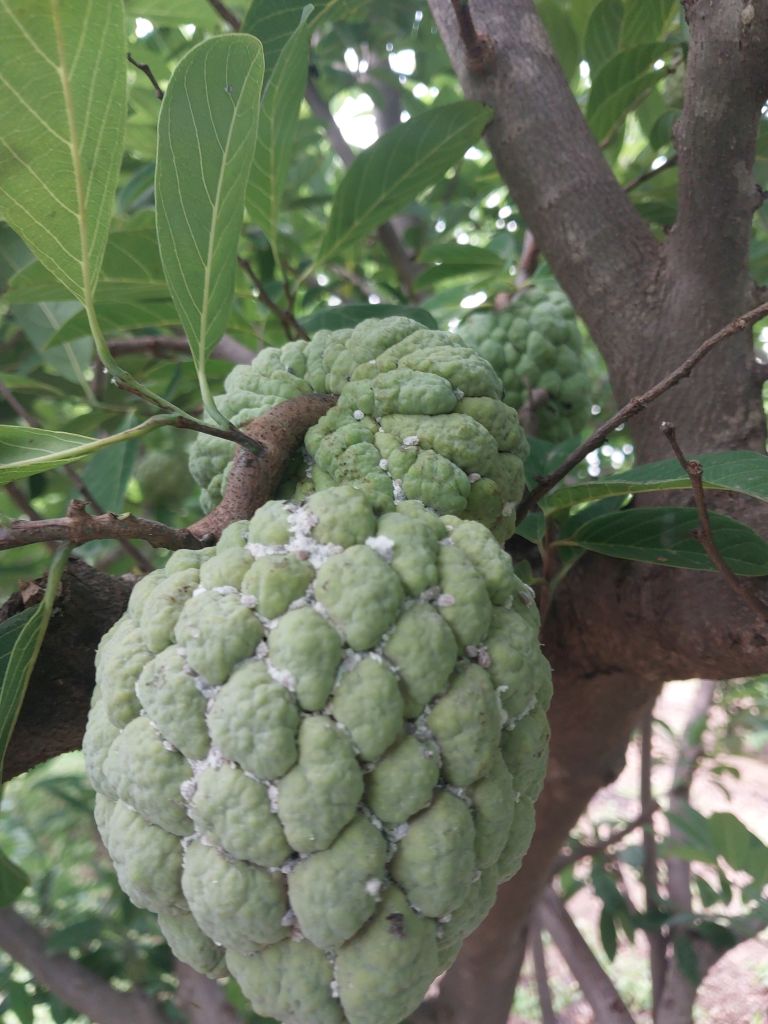
Disease label: Mealy Bug